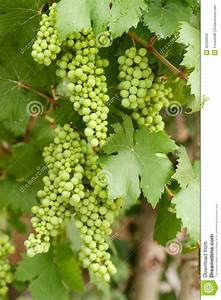
Label: Grapes